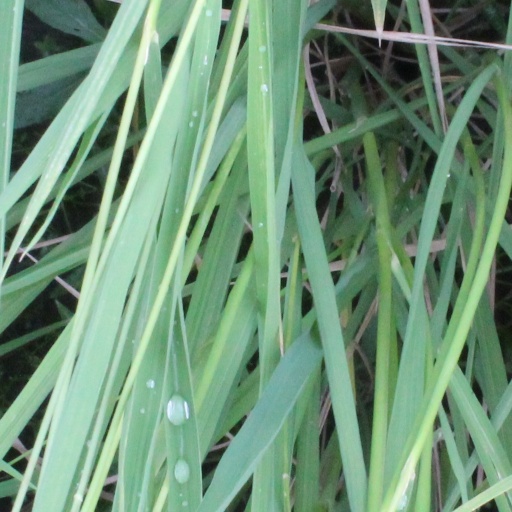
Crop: rice